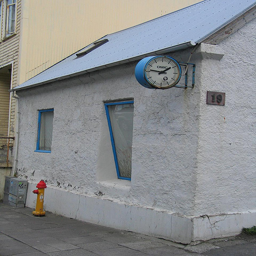
A white building with a clock on the side.
A clock on the corner of a gray building with blue accents.
A small white building with a clock on the corner
A building with a clock on the corner.
Rundown side of building with a clock near roof